E. L. Ruddy & Co

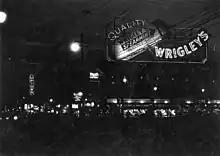
E. L. Ruddy's "Wrigley's" illuminated advertisement sign, c.1936

At the company's yard, artists painted wooden panels, which were later assembled at the client's location. Later in the 20th century the company started making use of neon and building illuminated signs, including cinema frontages.